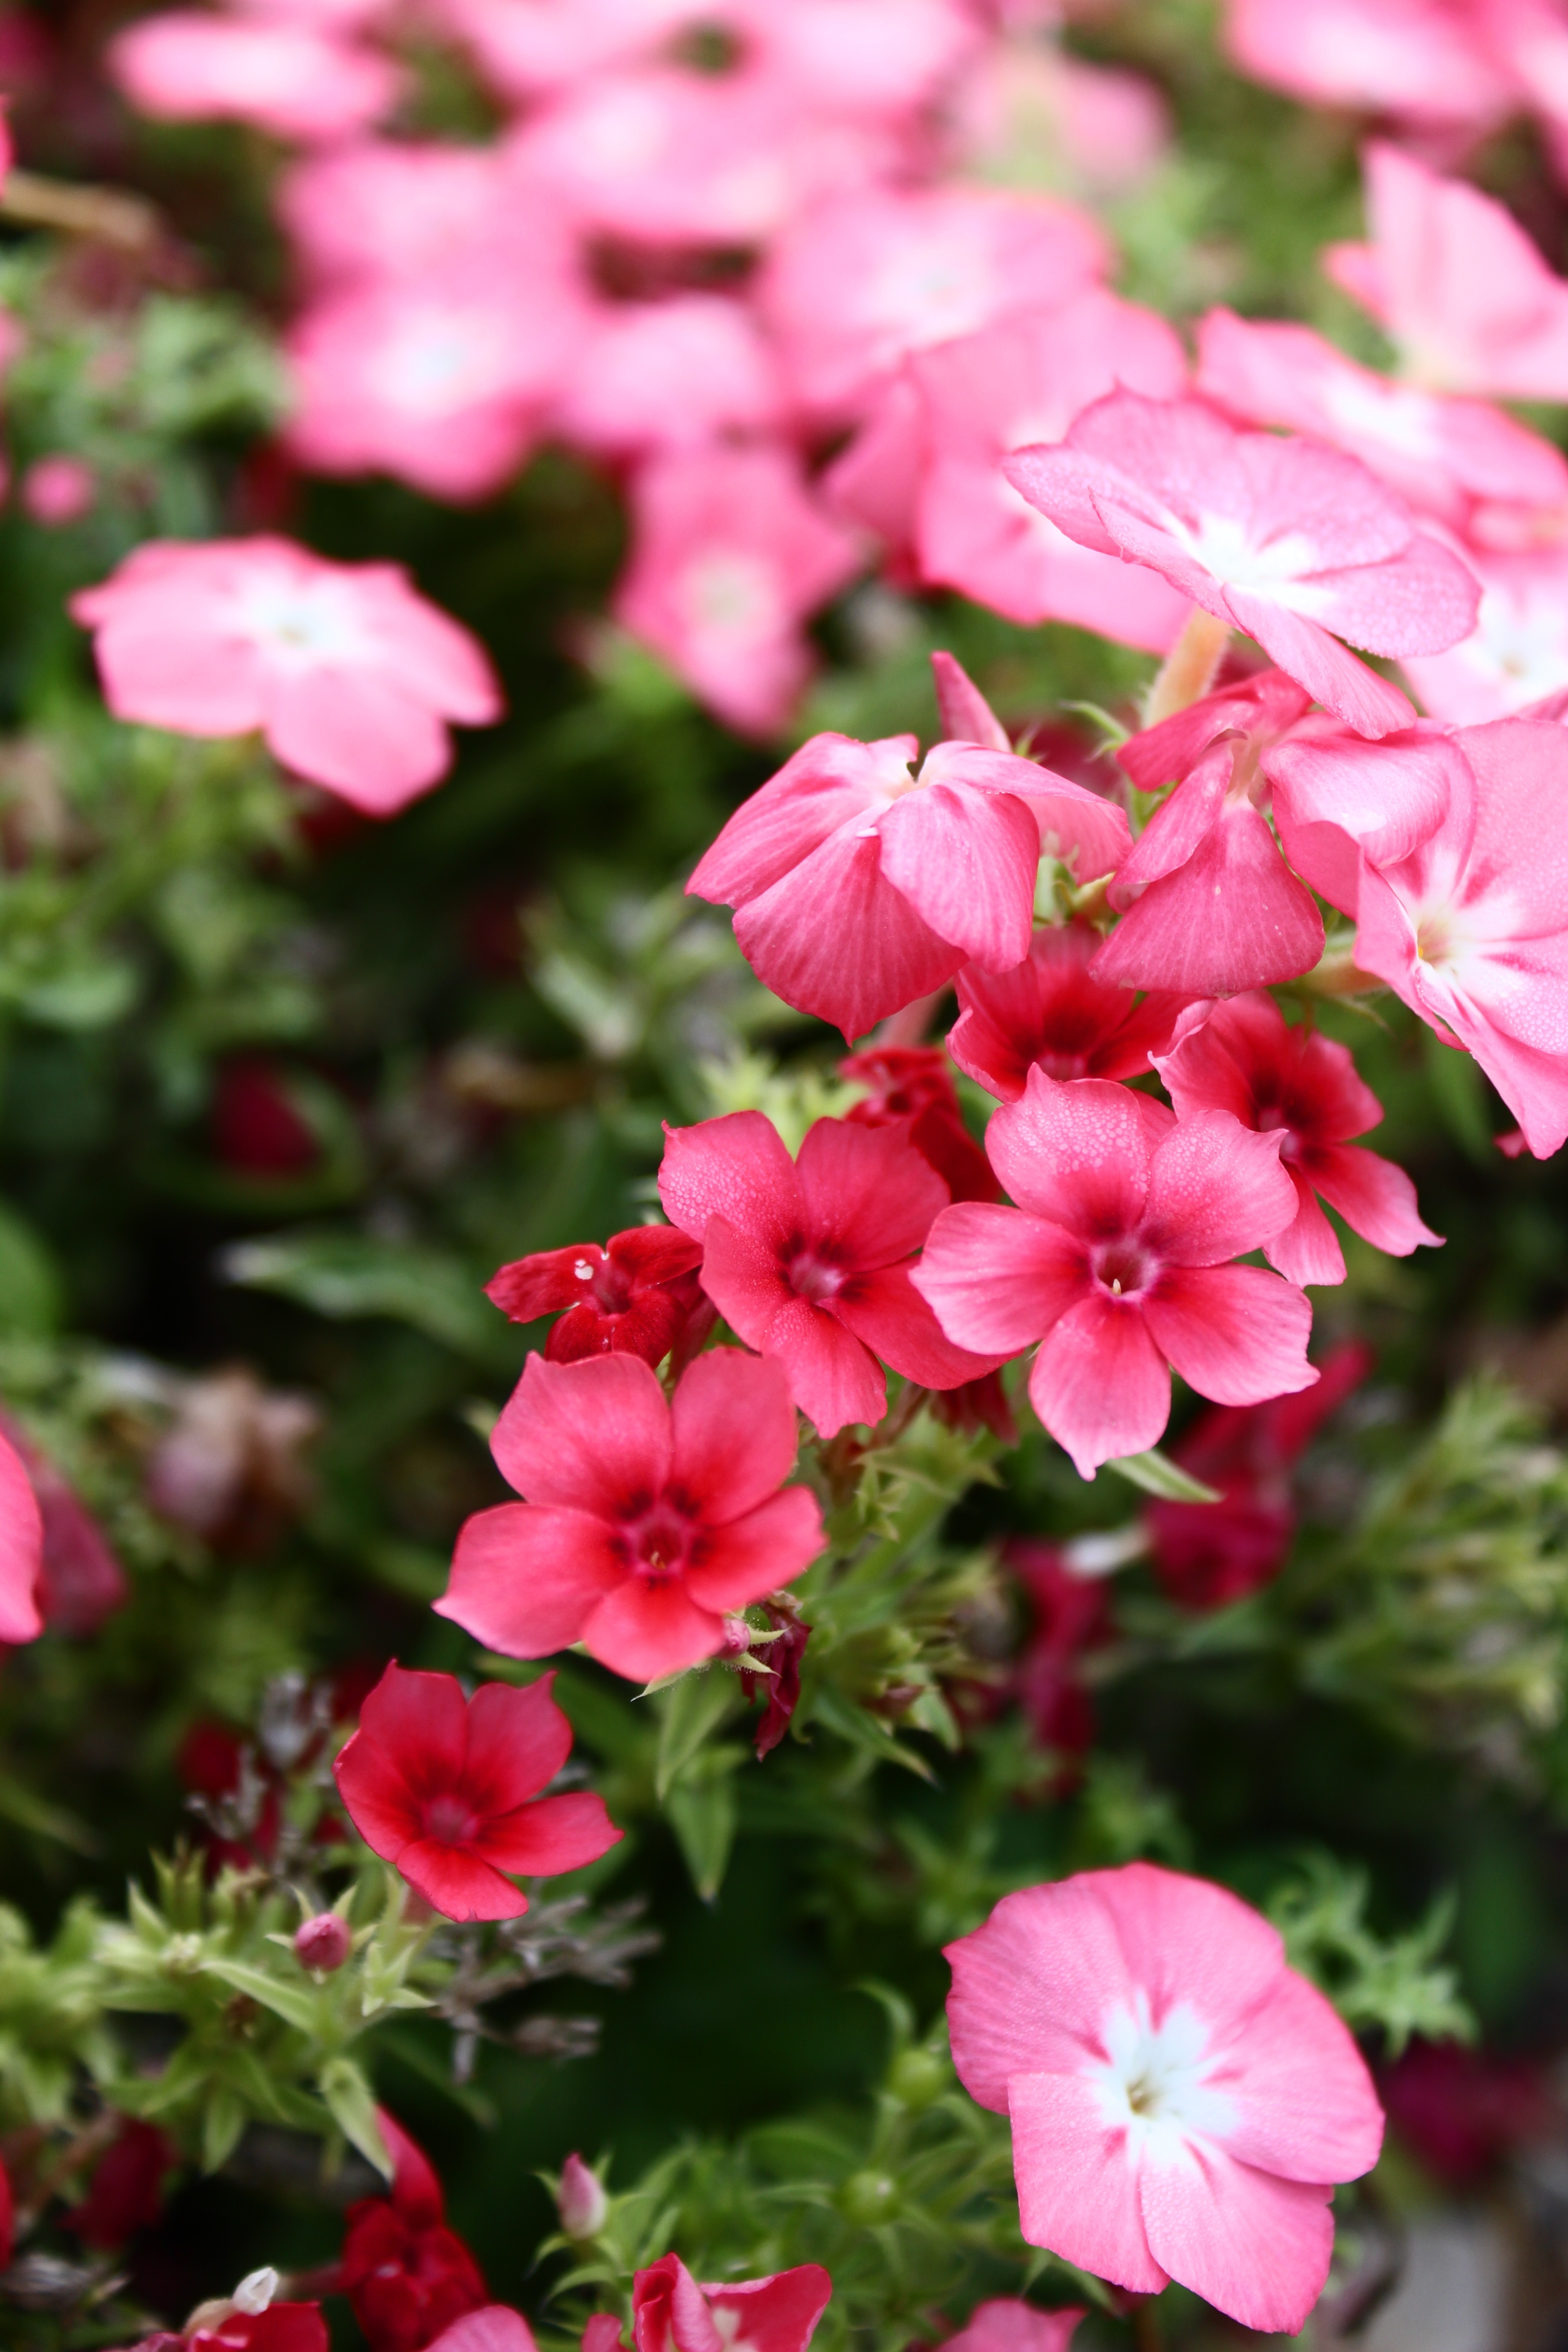
plant, flower, petal, summer, spring, green, natural, botany, garden, pink, flora, flowers, geranium, shrub, flowering plant, annual plant, land plant, geraniales